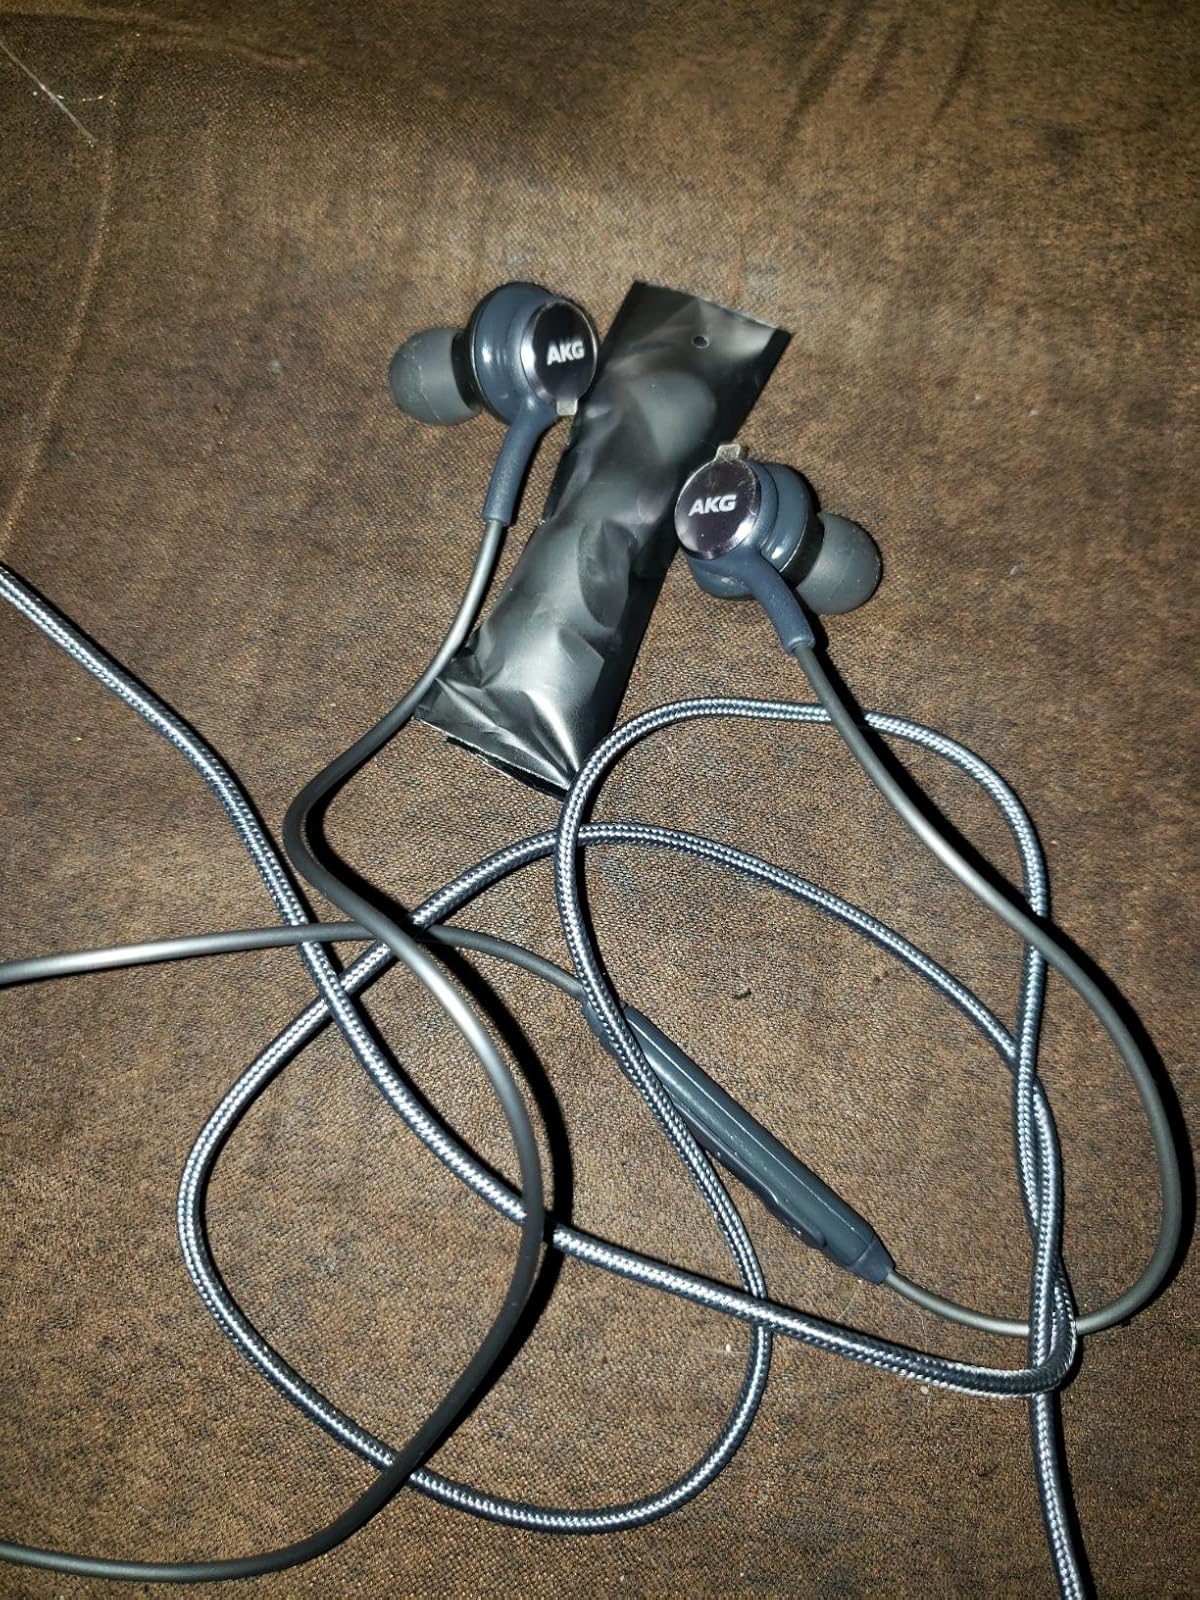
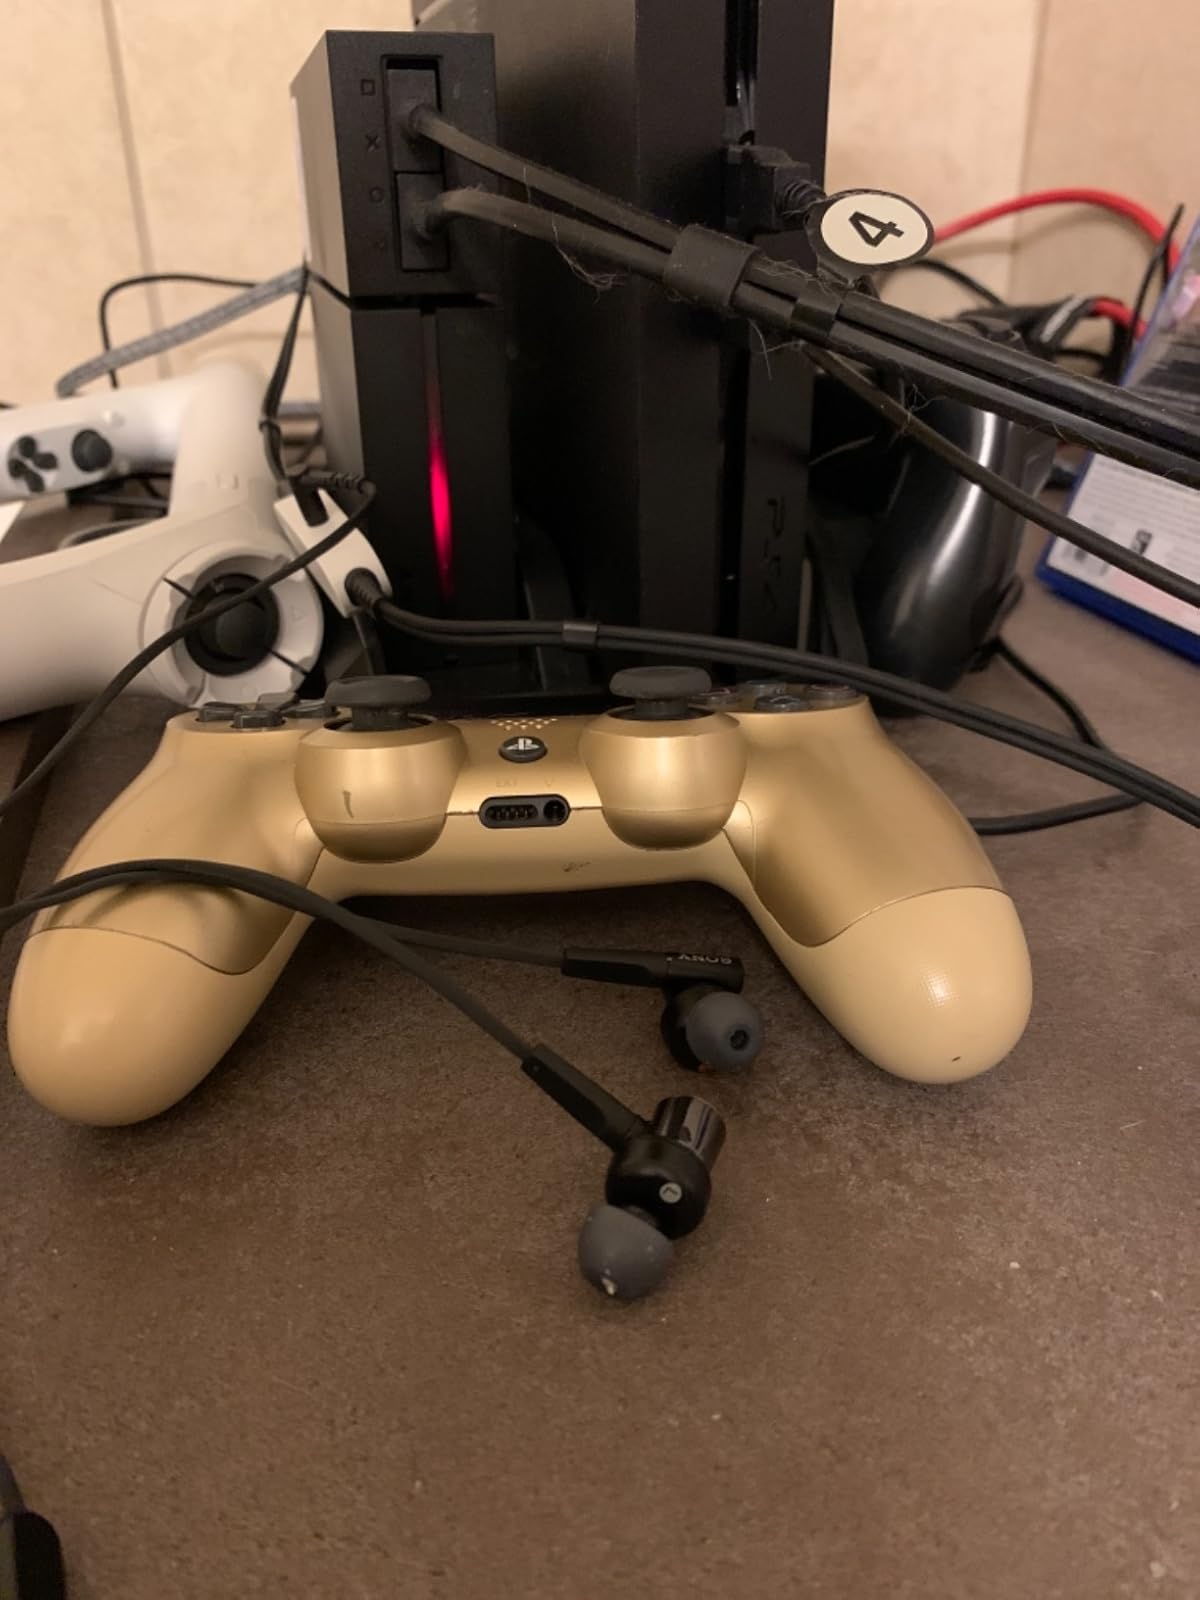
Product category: headphones
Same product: no